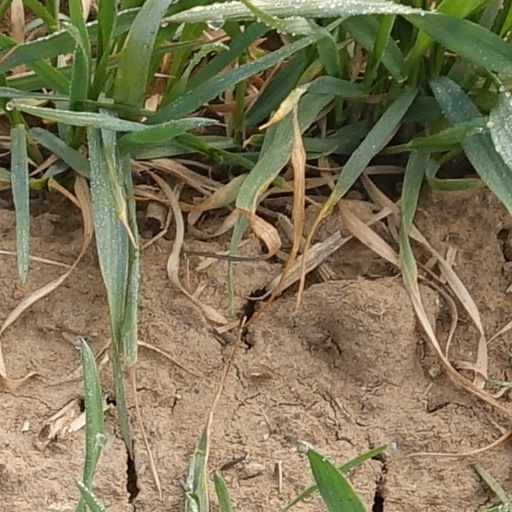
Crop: wheat